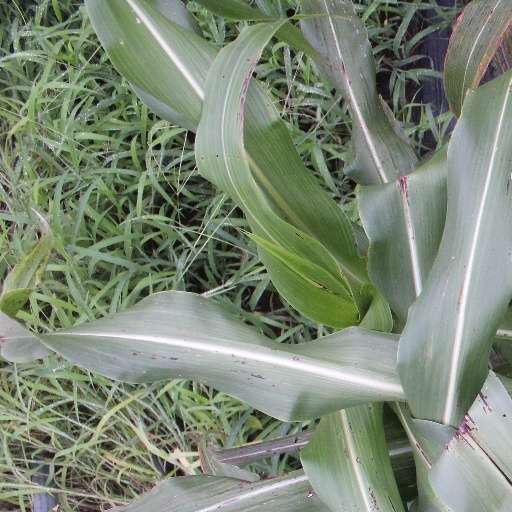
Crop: sorghum